Harry Diamond (engineer)

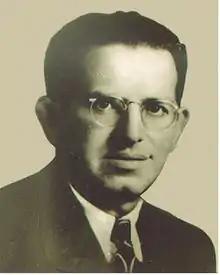
Harry Diamond, c.1940

Harry Diamond (12 February 1900 – 21 June 1948) was an American radio pioneer and inventor, and namesake for Diamond Ordnance Fuze Laboratories, which later became part of the Army Research Laboratory.